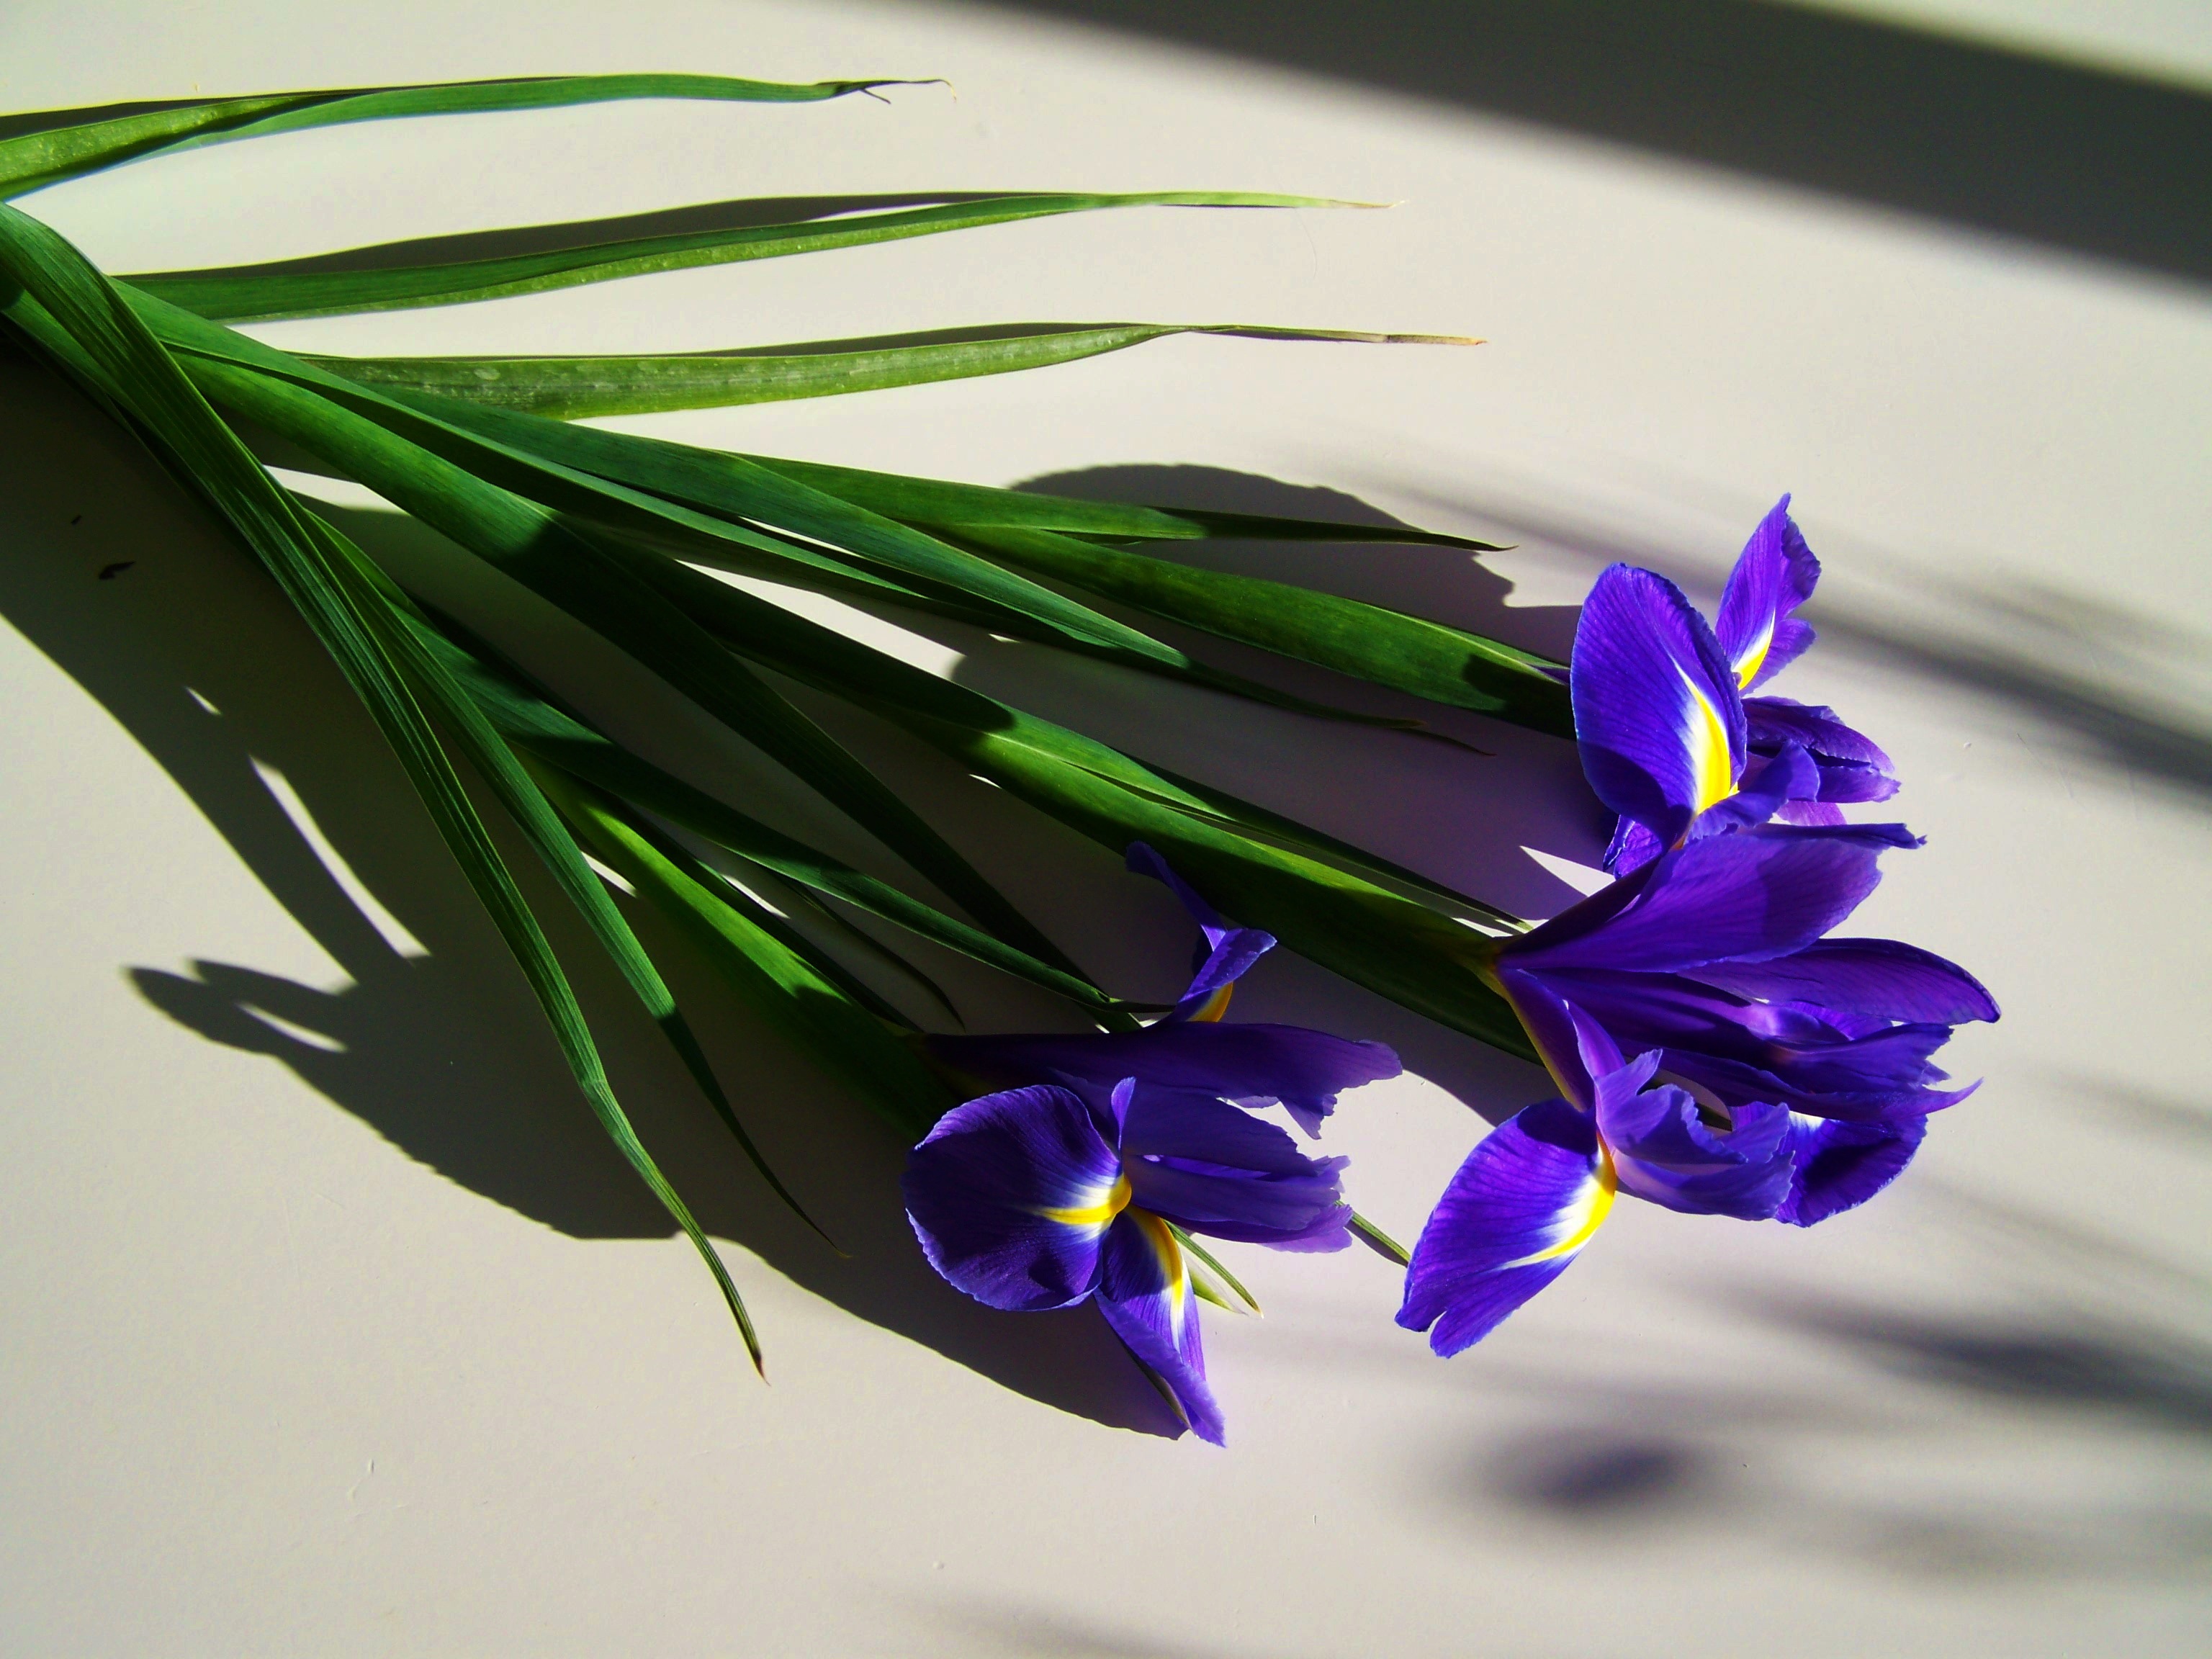
plant, leaf, flower, purple, petal, green, color, blue, flora, close up, art, cut flower, macro photography, light shadow, blue iris